Enthronement of the Japanese emperor

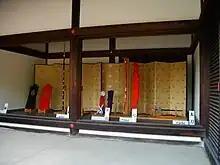
Ritual items from the enthronement of the Japanese emperor

The "Daijō-sai" (大嘗祭) is a special religious service conducted in November after the enthronement, in which the emperor thanks peace of mind and rich harvest to the Solar deity Amaterasu (天照大神) and surrounding deities, and pray for Japan and its citizens.